Collagen, type VII, alpha 1

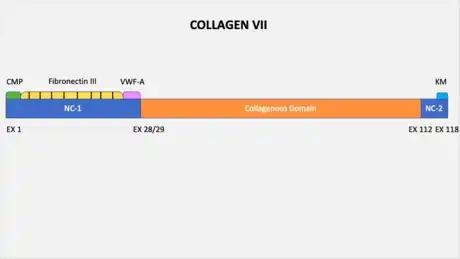
Domains and subdomains of Collagen VII, including the position of the exons (EX) encoding each domain.

Collagen alpha-1(VII) chain is a protein that in humans is encoded by the "COL7A1" gene. It is composed of a triple helical, collagenous domain flanked by two non-collagenous domains, and functions as an anchoring fibril between the dermal-epidermal junction in the basement membrane. Mutations in COL7A1 cause all types of dystrophic epidermolysis bullosa, and the exact mutations vary based on the specific type or subtype. It has been shown that interactions between the NC-1 domain of collagen VII and several other proteins, including laminin-5 and collagen IV, contribute greatly to the overall stability of the basement membrane.